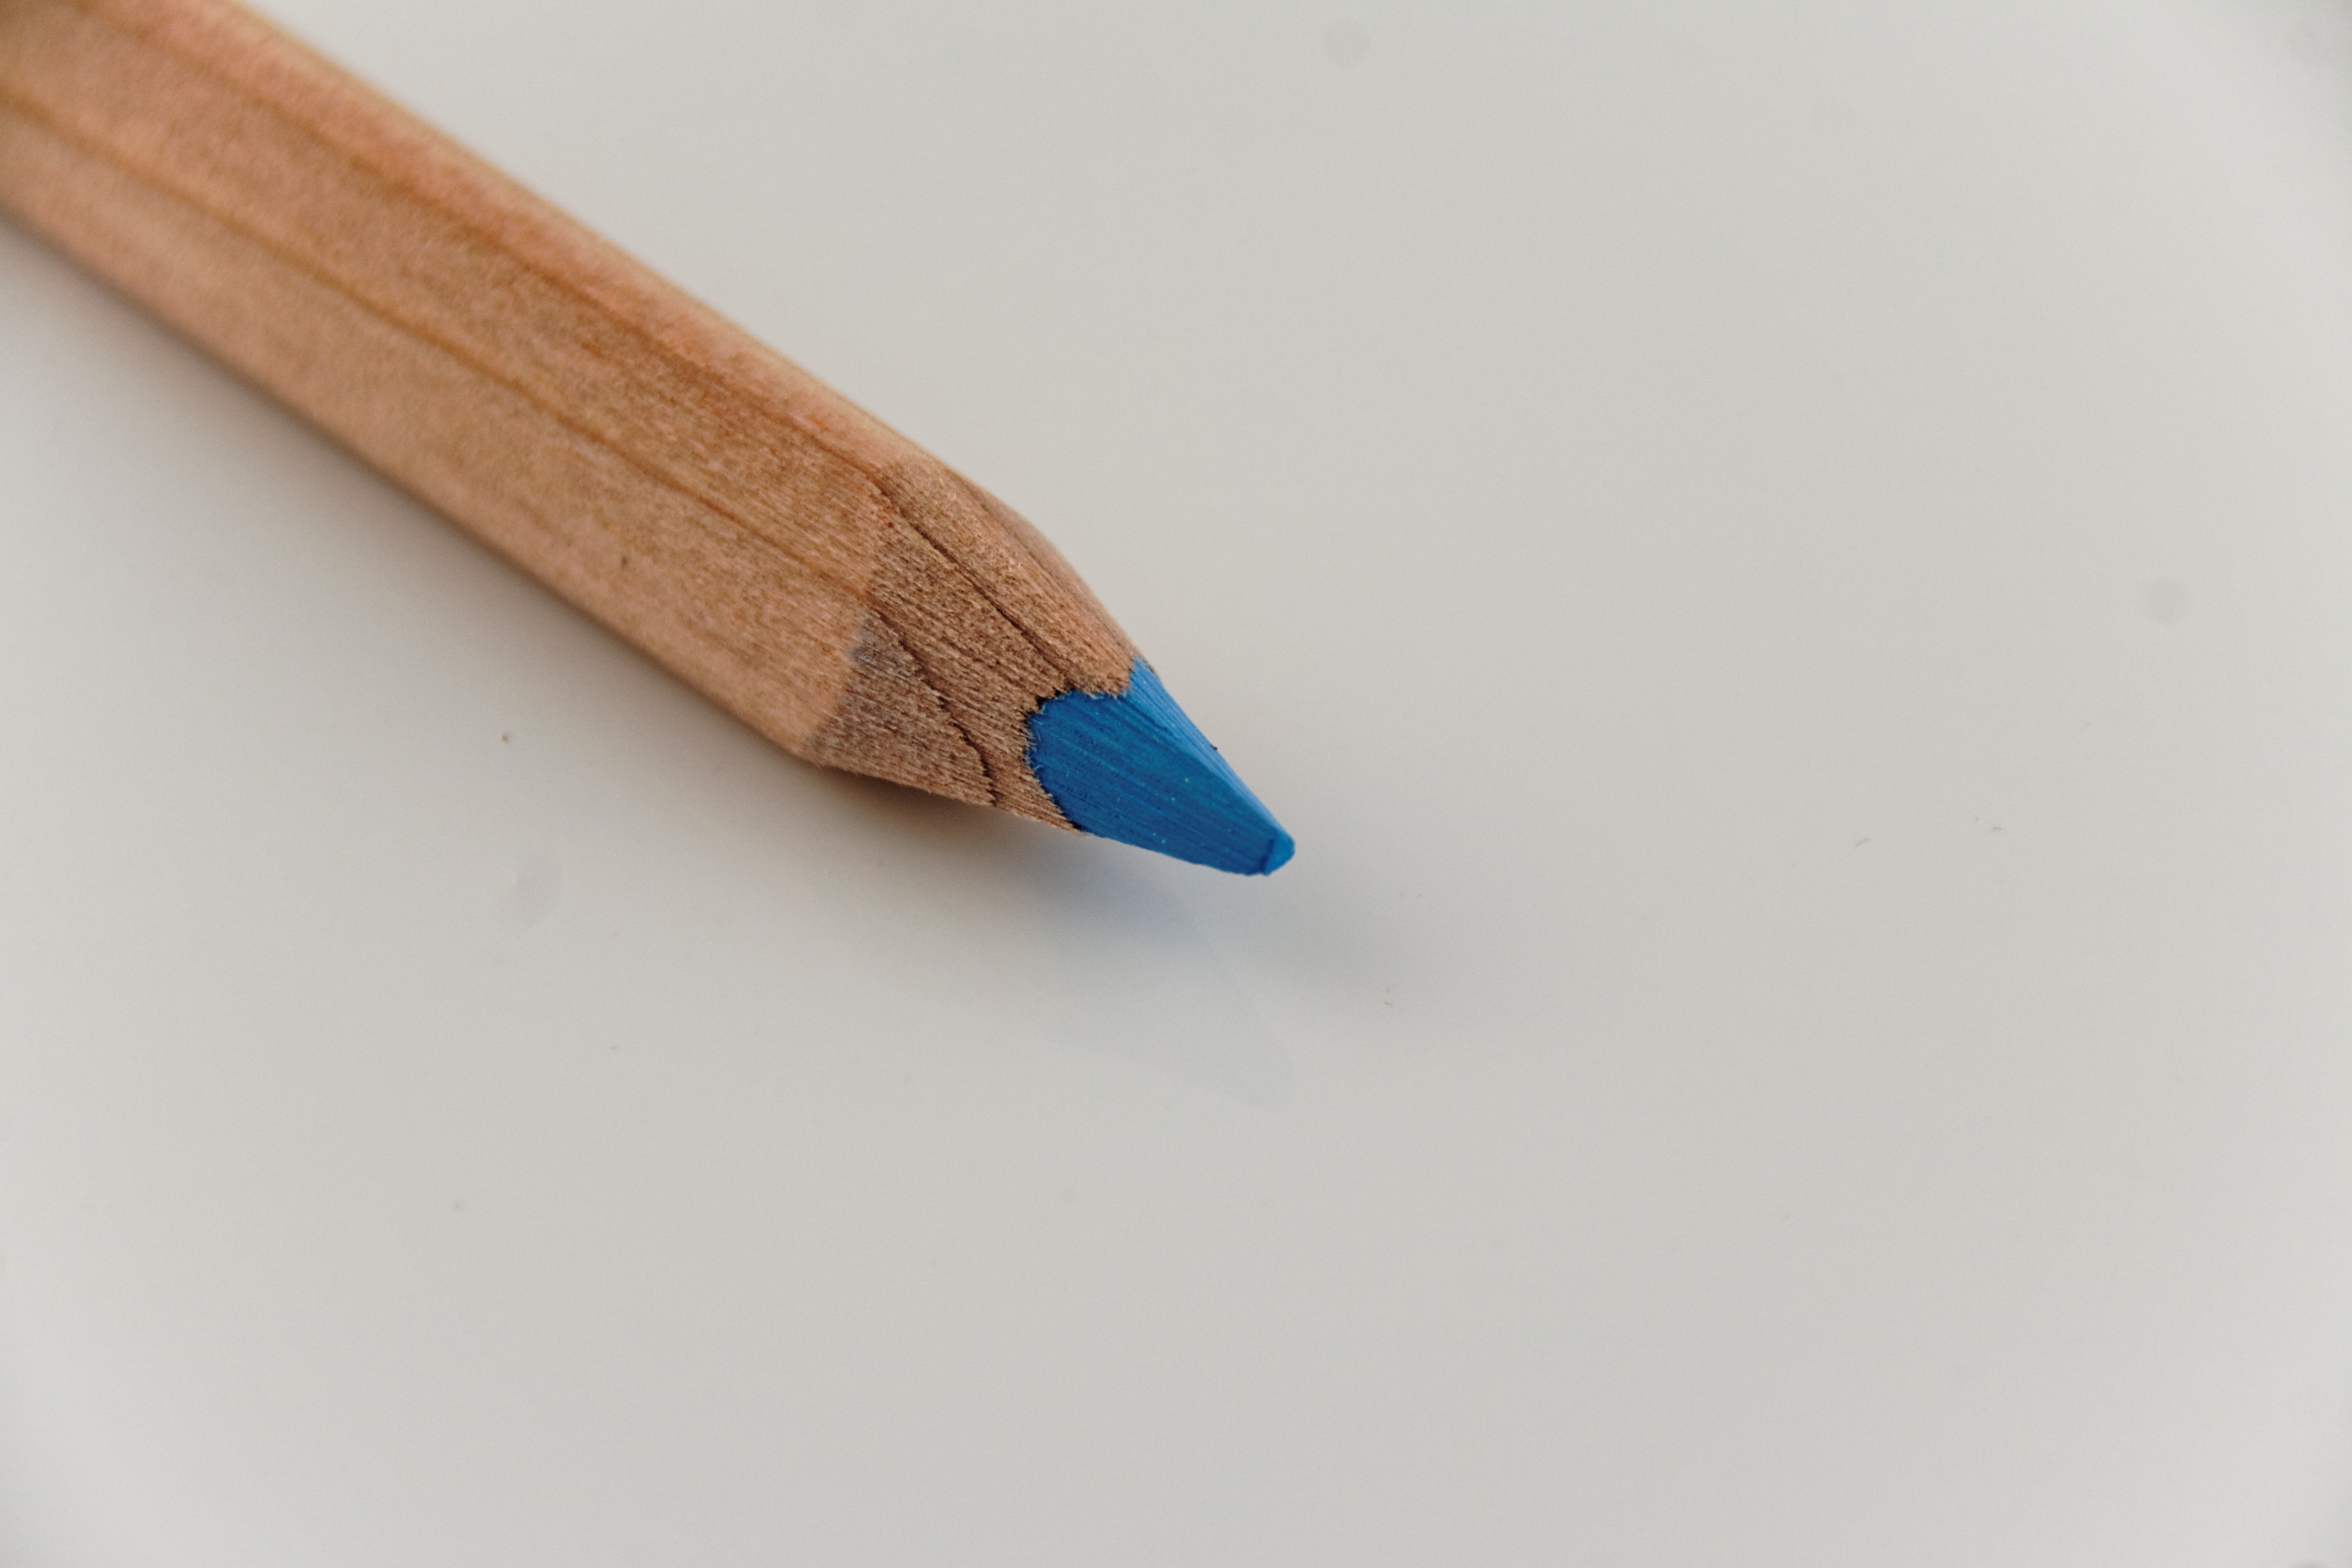
writing, hand, pencil, pen, finger, colorful, art, children, creativity, pens, school, draw, leave, pointed, colored pencils, colour pencils, writing accessories